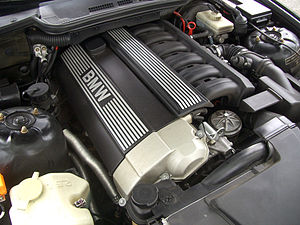
Rækkemotor-6
6-cylindret rækkemotor (BMW 325is)
En 6-cylindret rækkemotor er en motor med 6 cylindre anbragt på række.